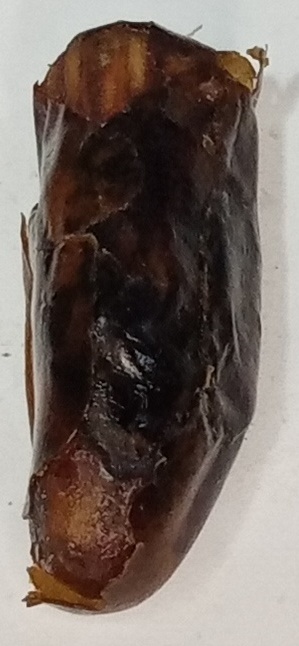
Variety: gajar
Size: small
Grade: grade-2